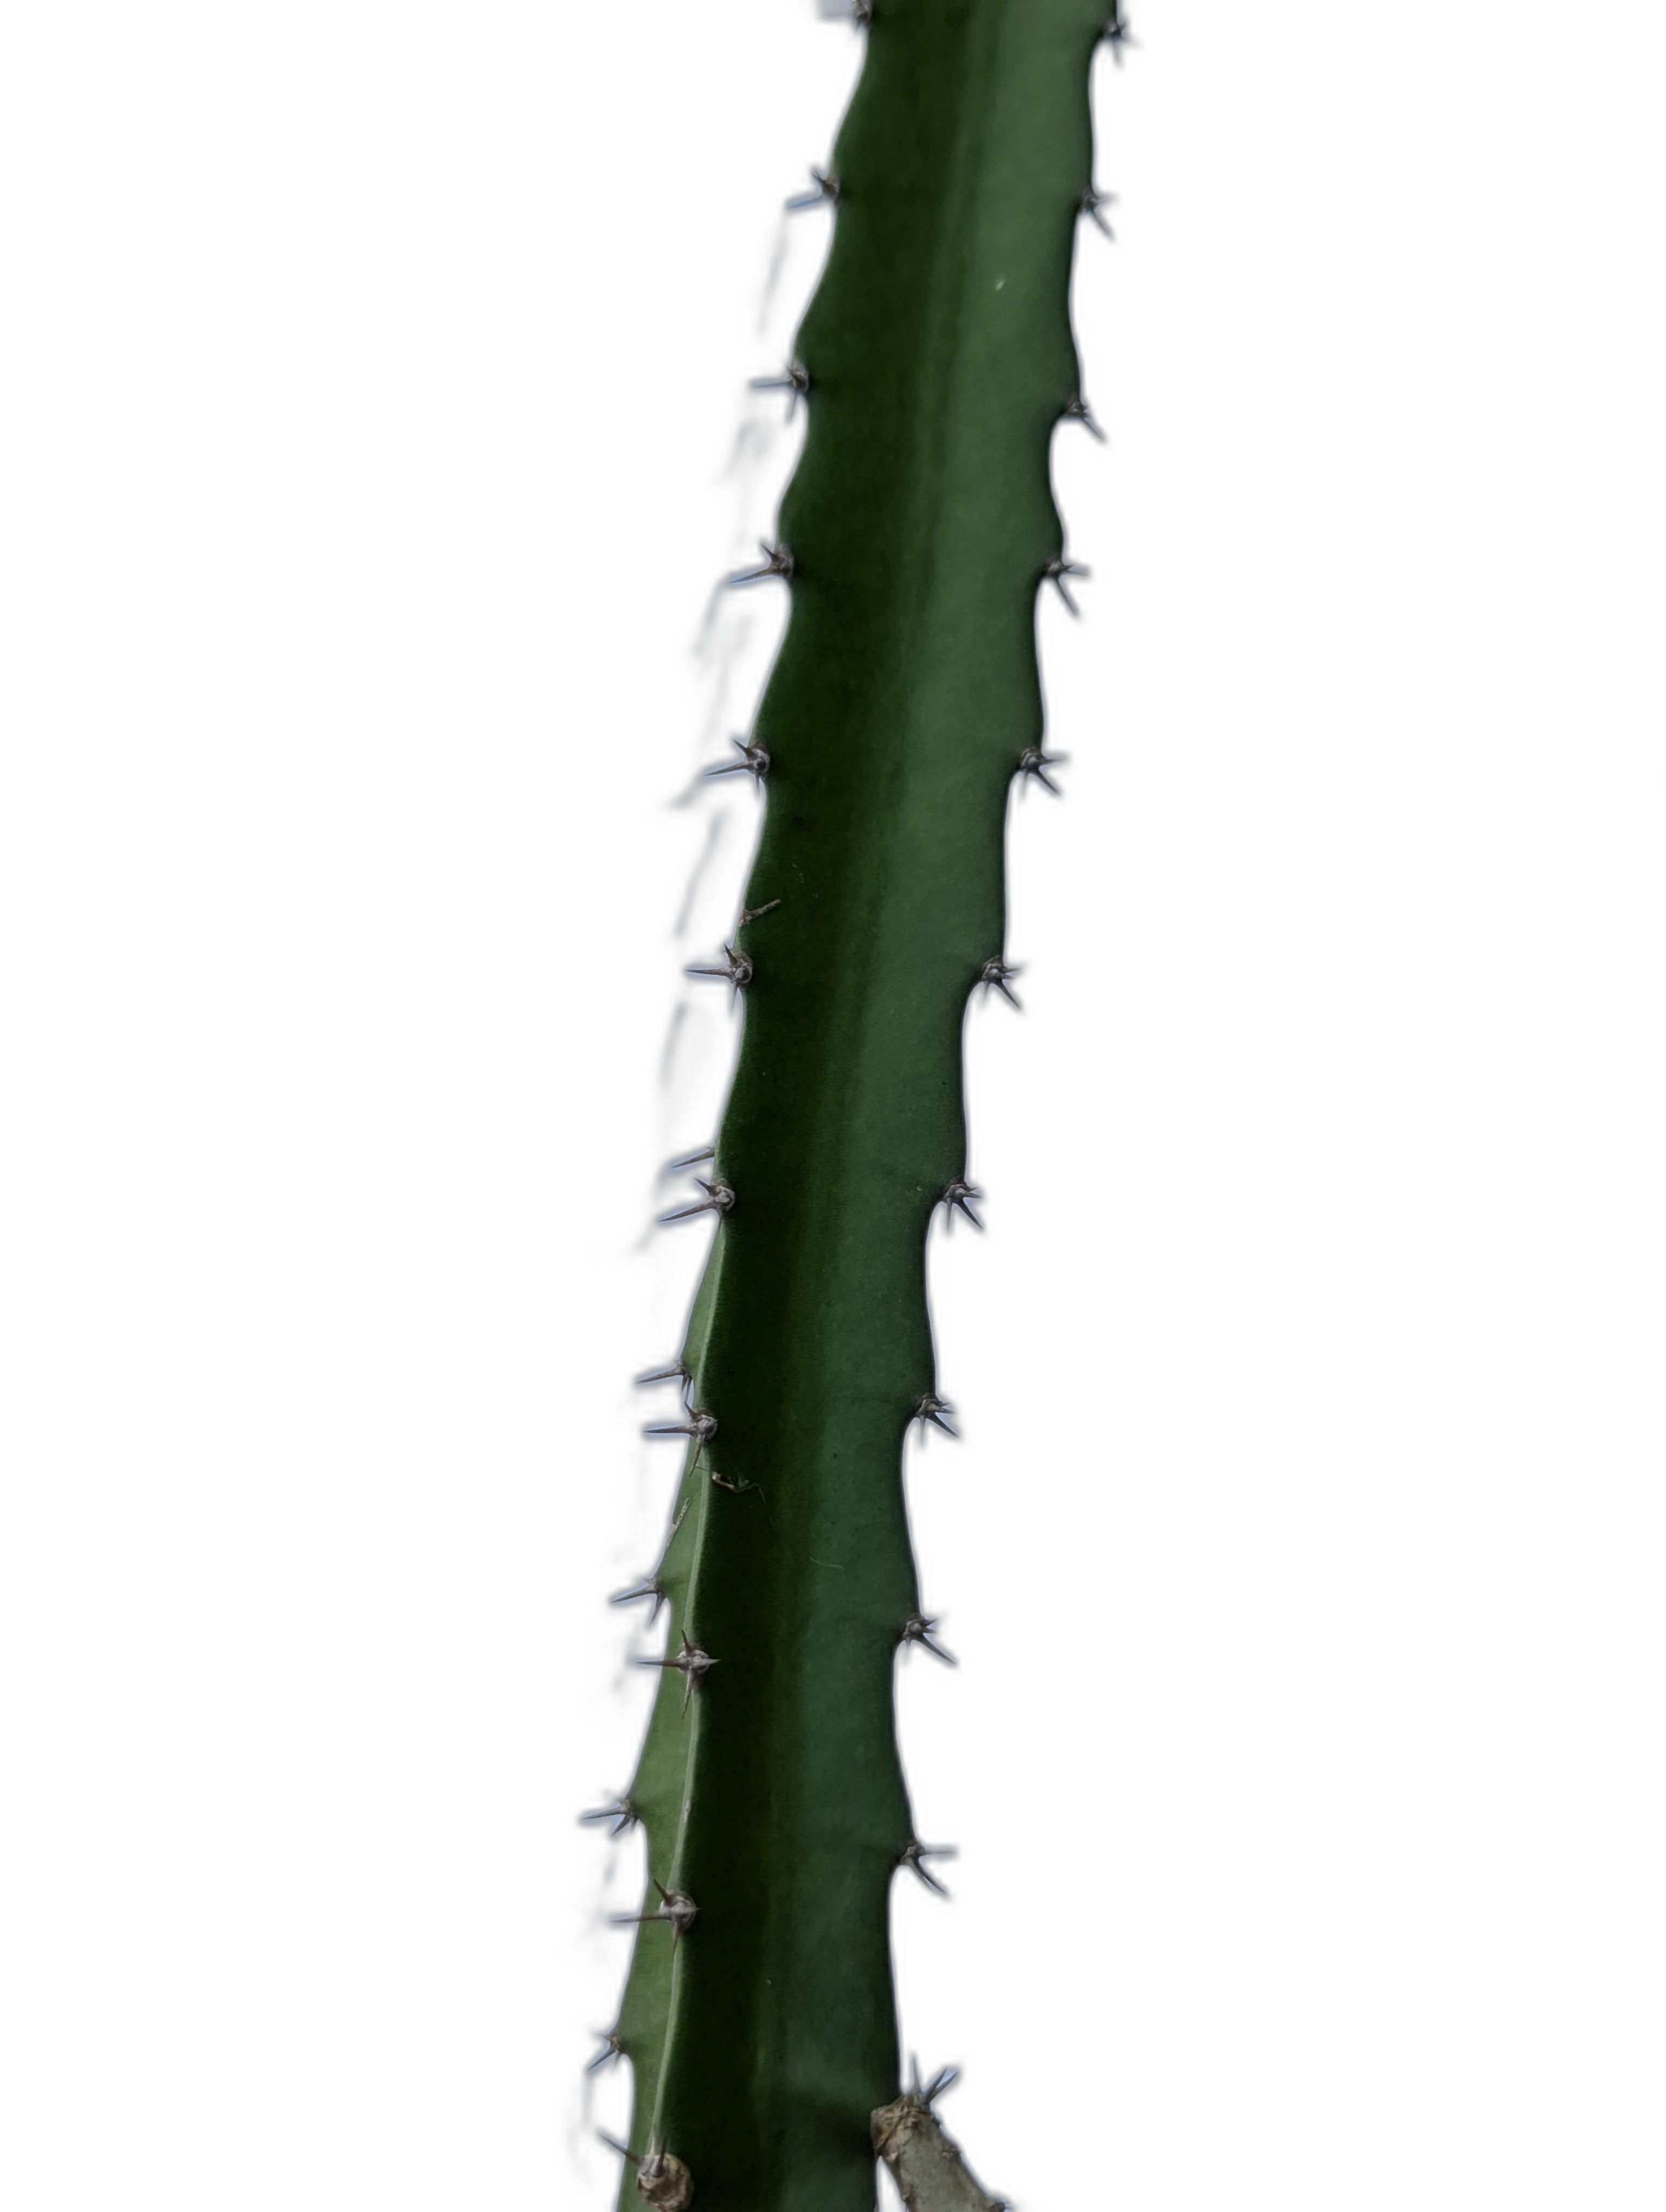
Label: Good leaf